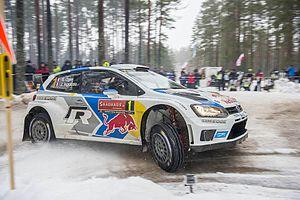
Sébastien Ogier, né le 17 décembre 1983 à Gap dans les Hautes-Alpes, est un pilote de rallye français.